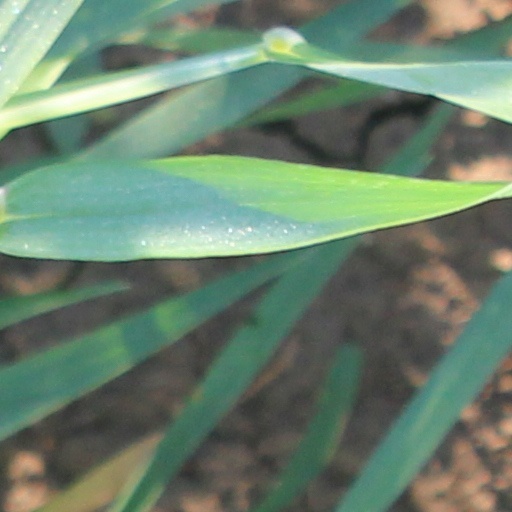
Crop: wheat